Martin Firrell

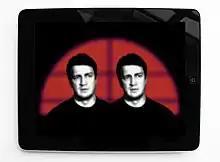
"Metascifi" featuring Nathan Fillion.

Firrell turned cartwheels on the Pont des Arts in Paris on 4 April 1998. This early performance work was intended as an expression of the artist's desire to 'upkeel' the world. "Cartwheel, Pont des Arts, Paris" was the artist's first work conceived expressly for public space. It was photographed by the artist's confidante, concert pianist Yekaterina Lebedeva.